History of White Americans in Baltimore

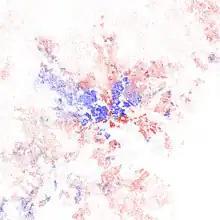
Map of racial distribution in Baltimore, 2010 U.S. Census. Each dot is 25 people: White, Black, Asian Hispanic, or Other (yellow)

The history of White Americans in Baltimore dates back to the 17th century when the first white European colonists came to what is now Maryland and established the Province of Maryland on what was then Native American land. White Americans in Baltimore are Baltimoreans "having origins in any of the original peoples of Europe, the Middle East or North Africa." Majority white for most of its history, Baltimore no longer had a white majority by the 1970s. As of the 2010 census, white Americans are a minority population of Baltimore at 29.6% of the population (Non-Hispanic whites were 28% of the population). White Americans have played a substantial impact on the culture, dialect, ethnic heritage, history, politics, and music of the city. Since the earliest English settlers arrived on the shores of the Chesapeake Bay, Baltimore's white population has been sustained by substantial immigration from all over Europe, particularly Central Europe, Eastern Europe, and Southern Europe, as well as a large out-migration of White Southerners from Appalachia. Numerous white immigrants from Europe and the European diaspora have immigrated to Baltimore from the United Kingdom, Germany, Ireland, Poland, Italy, the Czech Republic, Slovakia, Lithuania, Russia, Ukraine, Spain, France, Canada, and other countries, particularly during the late 19th century and early 20th century. Smaller numbers of white people have immigrated from Latin America, the Caribbean (particularly Haiti), the Middle East, North Africa, and other non-European regions. Baltimore also has a prominent population of white Jews of European descent, mostly with roots in Central and Eastern Europe. There is a smaller population of white Middle Easterners and white North Africans, most of whom are Arab, Persian, Israeli, or Turkish. The distribution of White Americans in Central and Southeast Baltimore is sometimes called "The White L", while the distribution of African Americans in East and West Baltimore is called "The Black Butterfly."